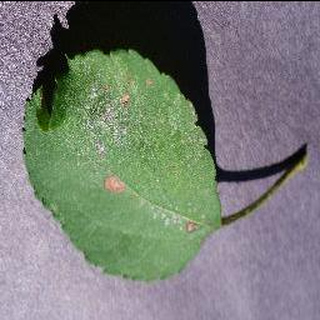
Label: apple_black_rot